Scalable Plate Carrier

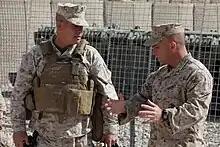
A USMC Brigadier General wearing a Scalable Plate Carrier in Afghanistan in 2011.

The Scalable Plate Carrier (SPC) is a plate carrier used by the United States Marine Corps as an alternative to the heavier Modular Tactical Vest (MTV).